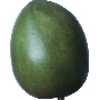
Label: Mango 1